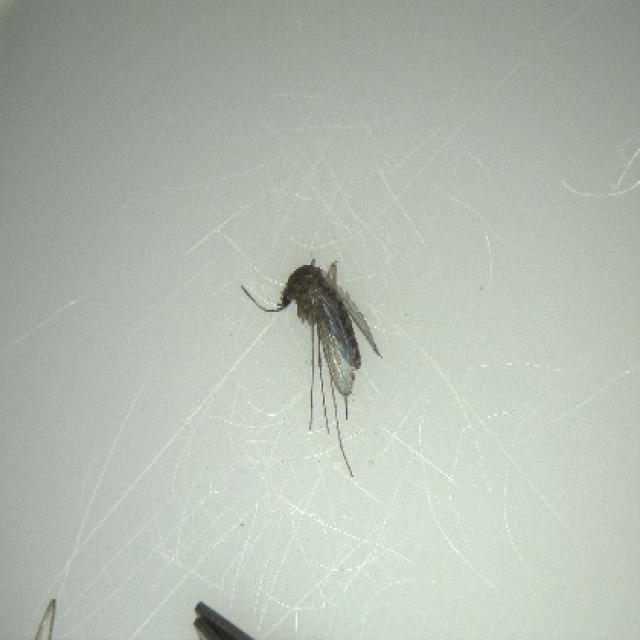
Species: culex_tritaeniorhynchus